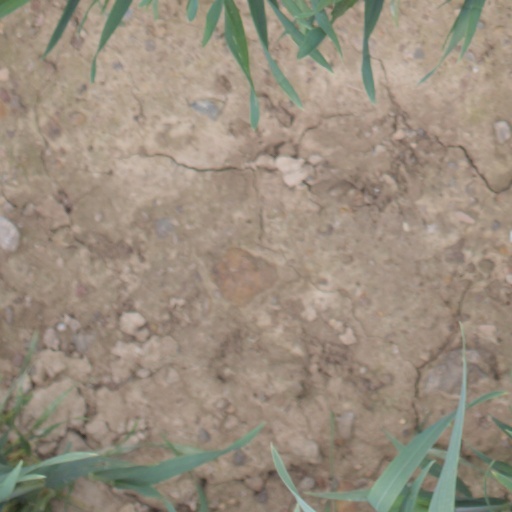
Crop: wheat